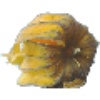
Label: physalis_with_husk